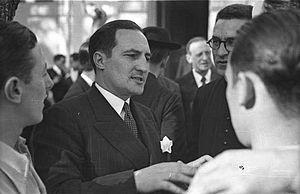
Philippe Oyhamburu, né Doyhamboure le 26 juin 1921 à Argelès-Gazost, est un danseur, chorégraphe, musicien, chef de chœur, auteur, homme de radio et conférencier qui a œuvré toute sa vie pour faire connaître la culture basque à travers le monde, notamment à la tête des ballets et chœurs Etorki avec lesquels il parcourt le monde pendant plusieurs décennies.